Zaim Muzaferija

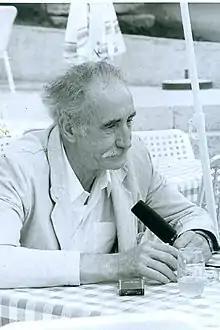

Zaim Muzaferija (9 March 1923 – 5 November 2003) was a Bosnian film, television and stage actor, and poet. The magazine "6yka" ("Buka") called Muzaferija a "legend of Bosnian cinema."